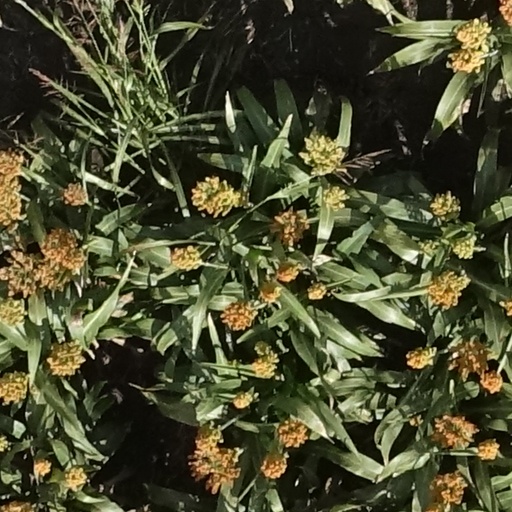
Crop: sorghum